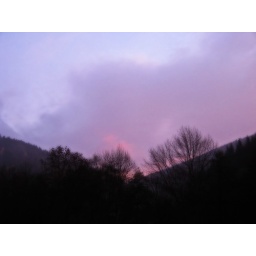
Pink sky in the morning - view from my balcony